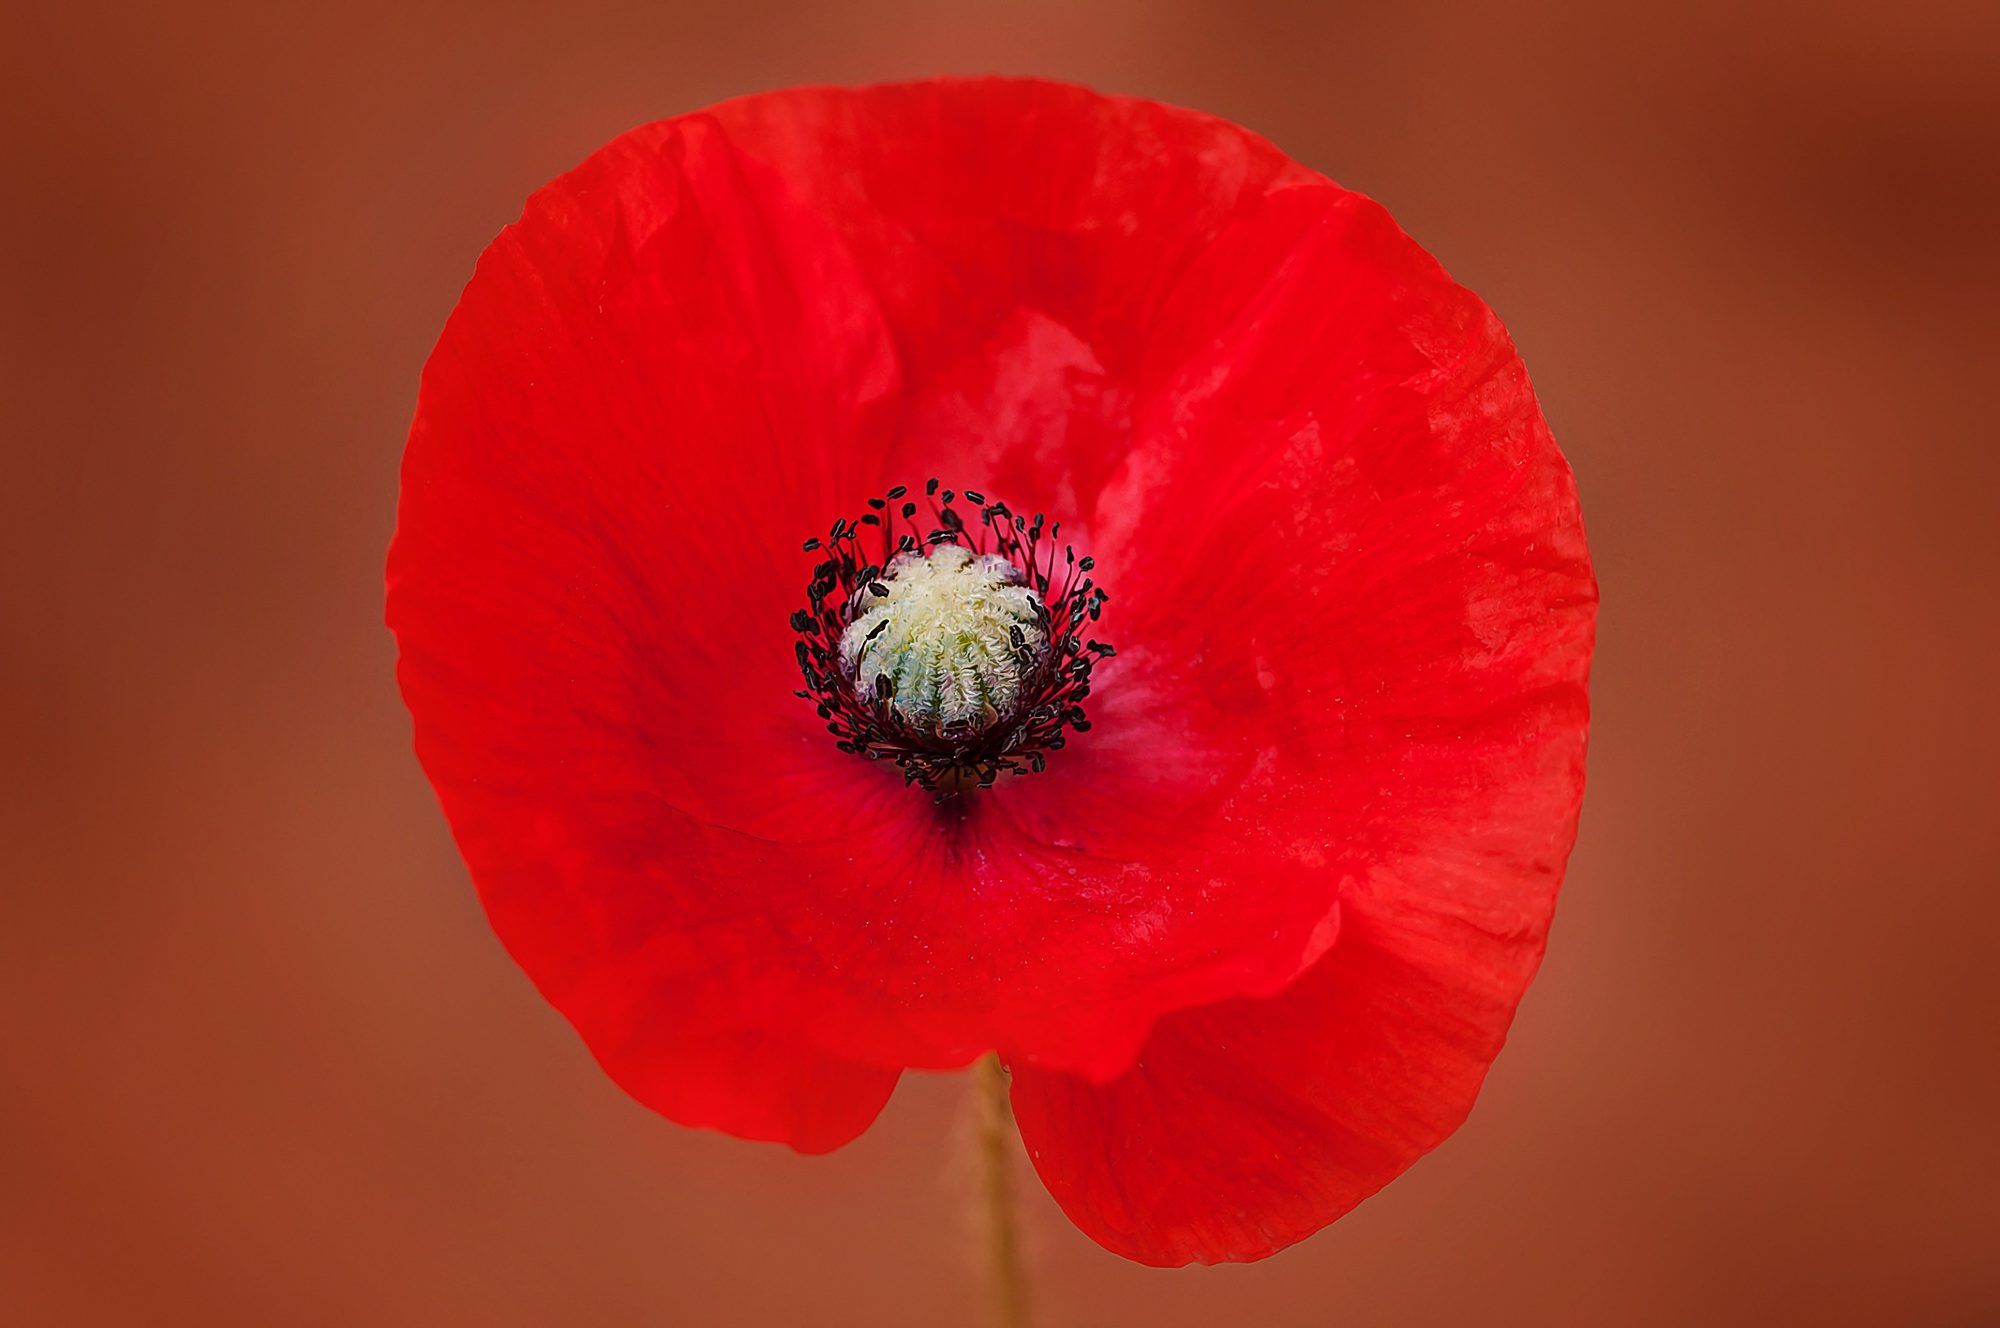
blossom, plant, flower, petal, bloom, red, close, flora, painting, close up, red flower, poppy, coquelicot, macro photography, flowering plant, digital painting, plant stem, land plant, poppy family